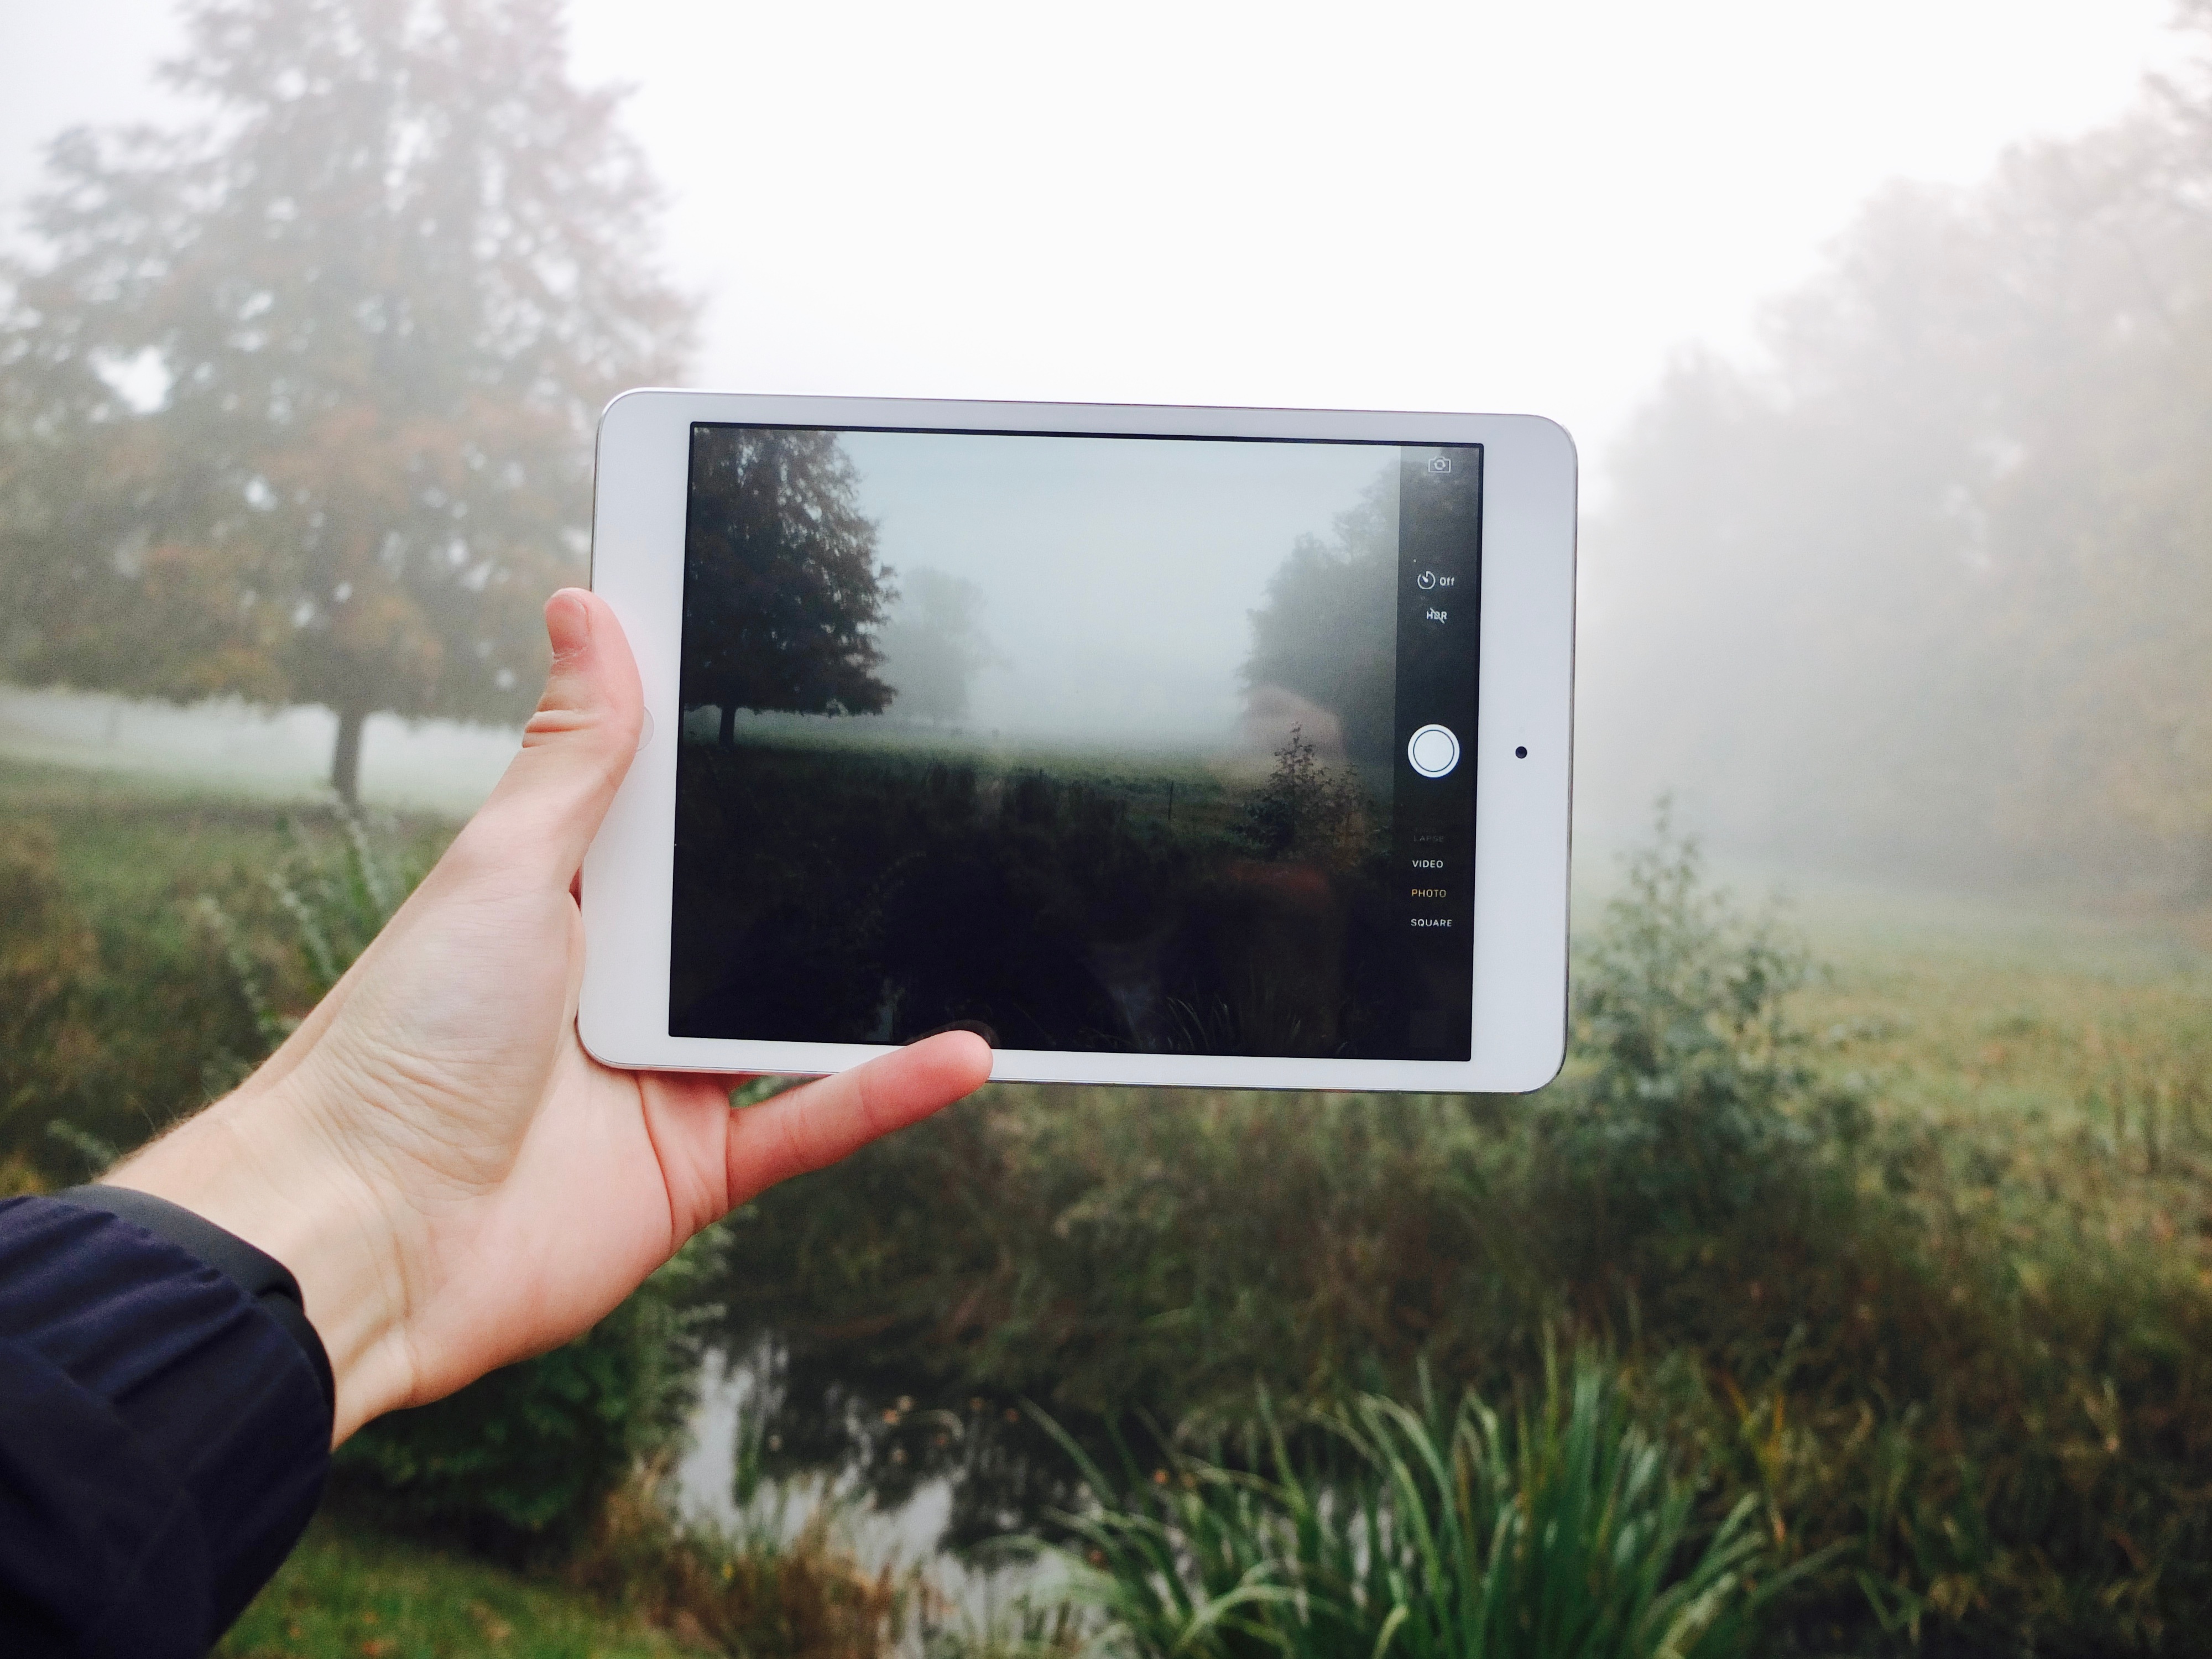
technology, multimedia, computer monitor, display device